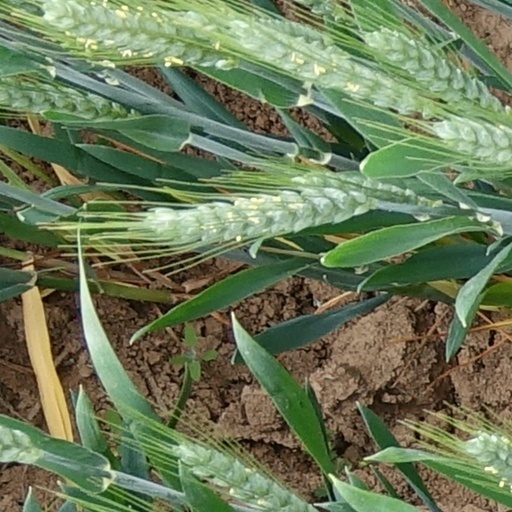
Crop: wheat